Ream Chbong Yeung

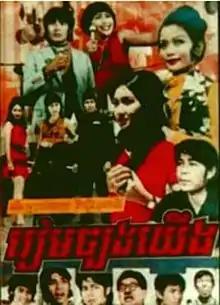
Khmer promotional Poster

Riem Chbong Yeung is a 1972 Cambodian romance film directed by So Min Chiv and stars Kong Som Eun and Vichara Dany.